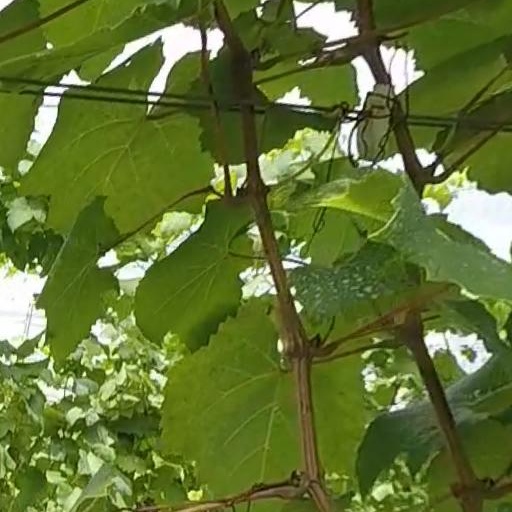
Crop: grape